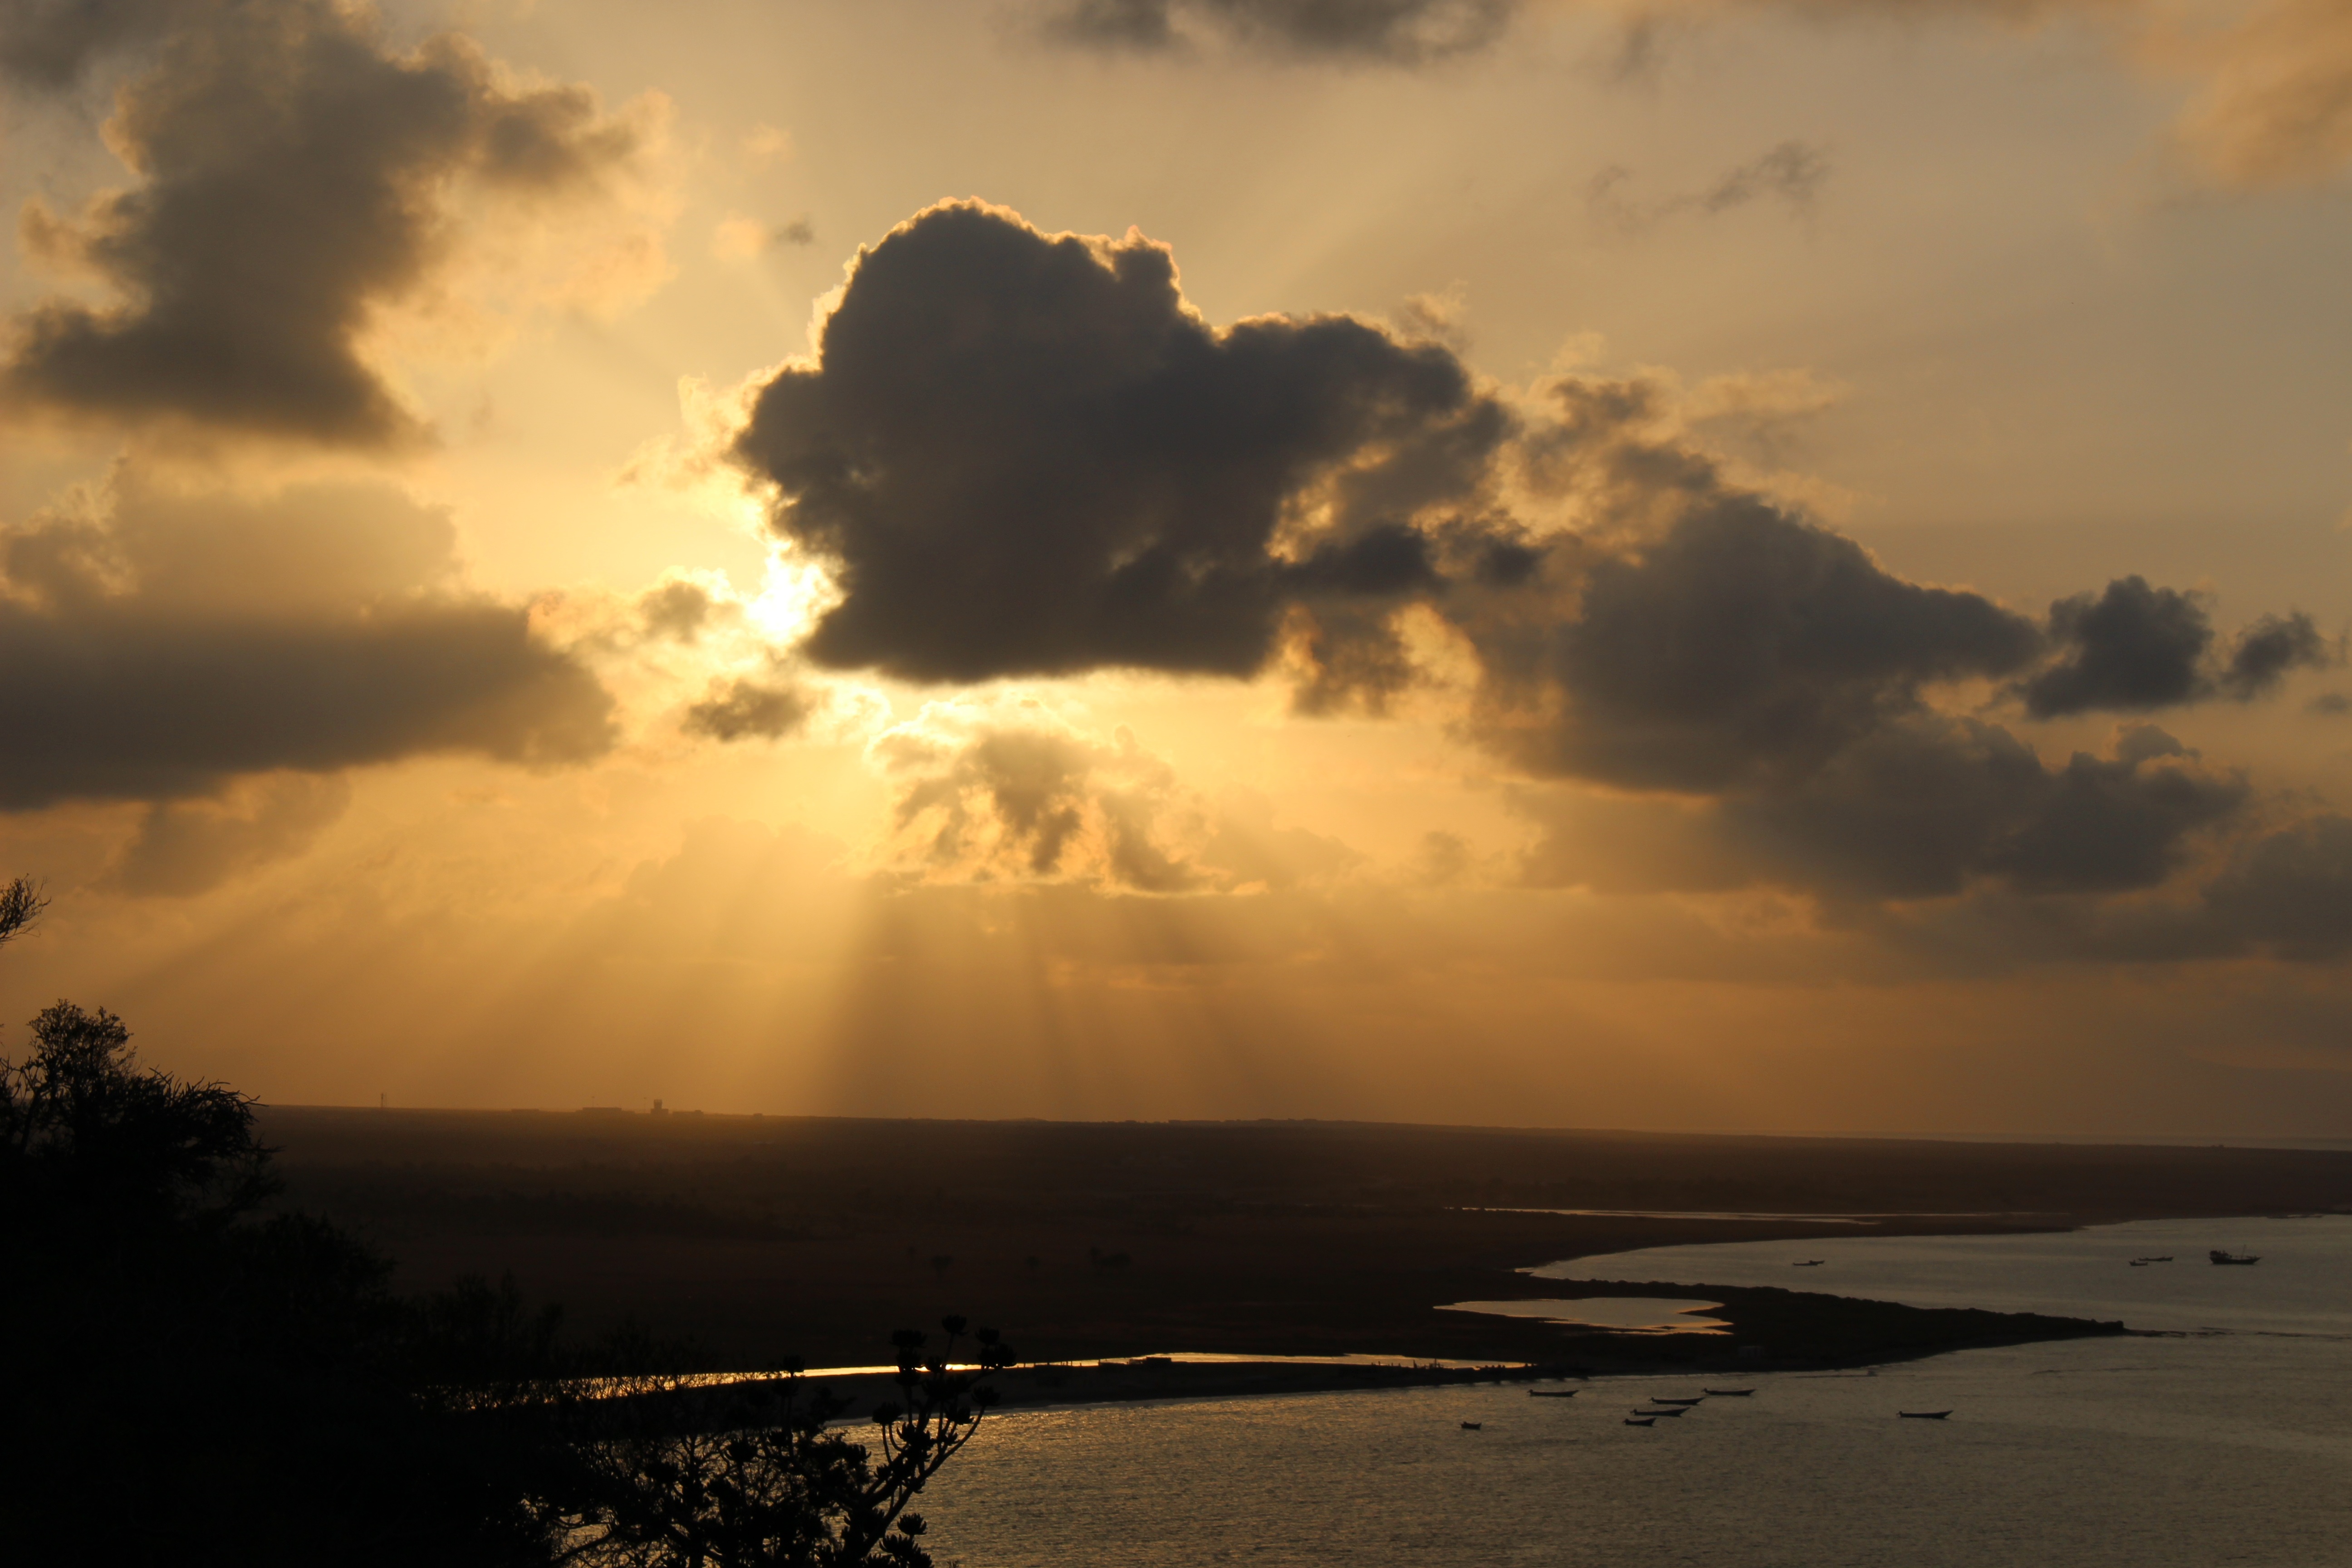
beach, sea, coast, nature, ocean, horizon, cloud, sky, sun, sunrise, sunset, sunlight, morning, dawn, atmosphere, dusk, evening, afterglow, arab, meteorological phenomenon, atmospheric phenomenon, socotra